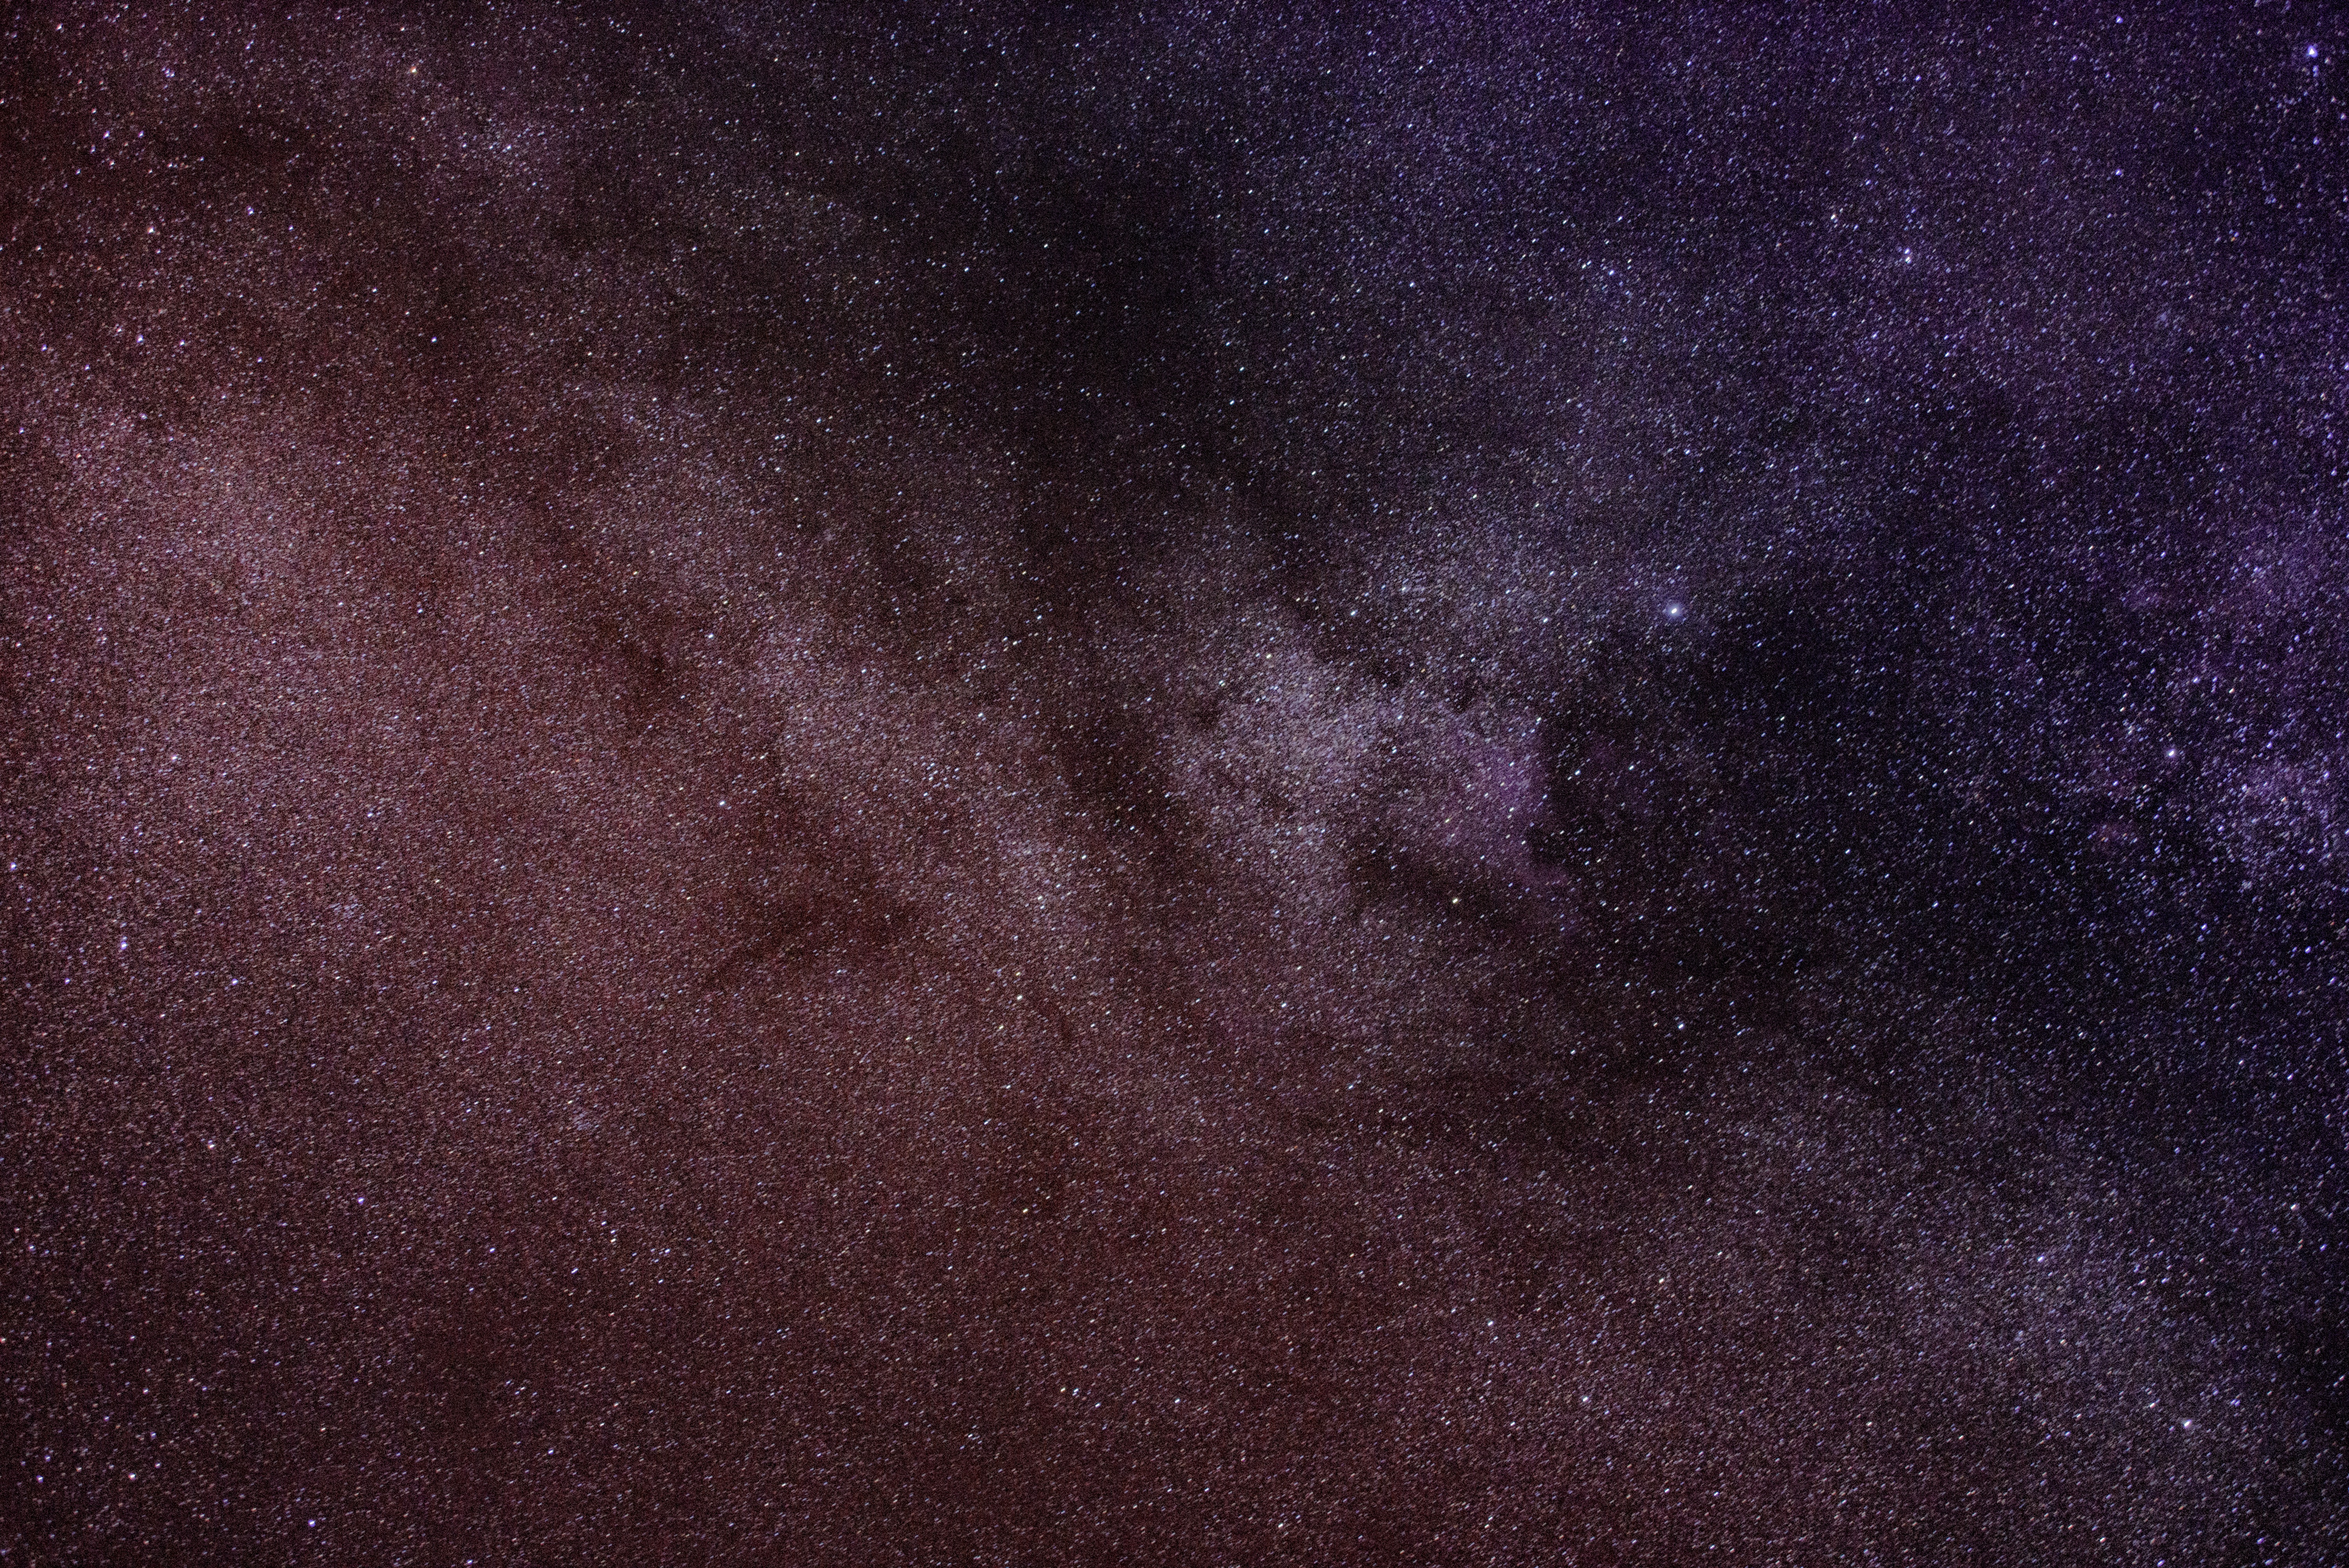
star, milky way, atmosphere, space, galaxy, nebula, outer space, astronomy, universe, midnight, astronomical object, spiral galaxy